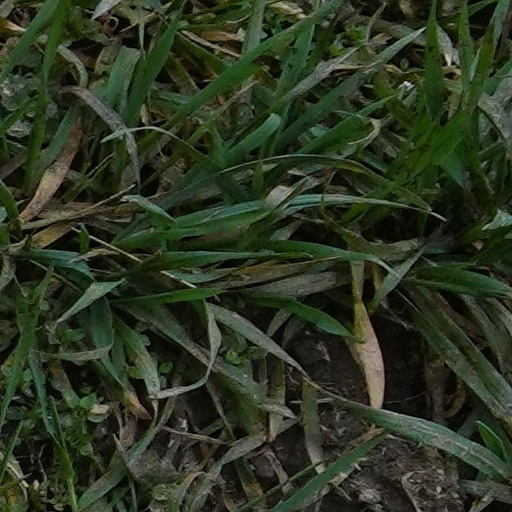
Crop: wheat